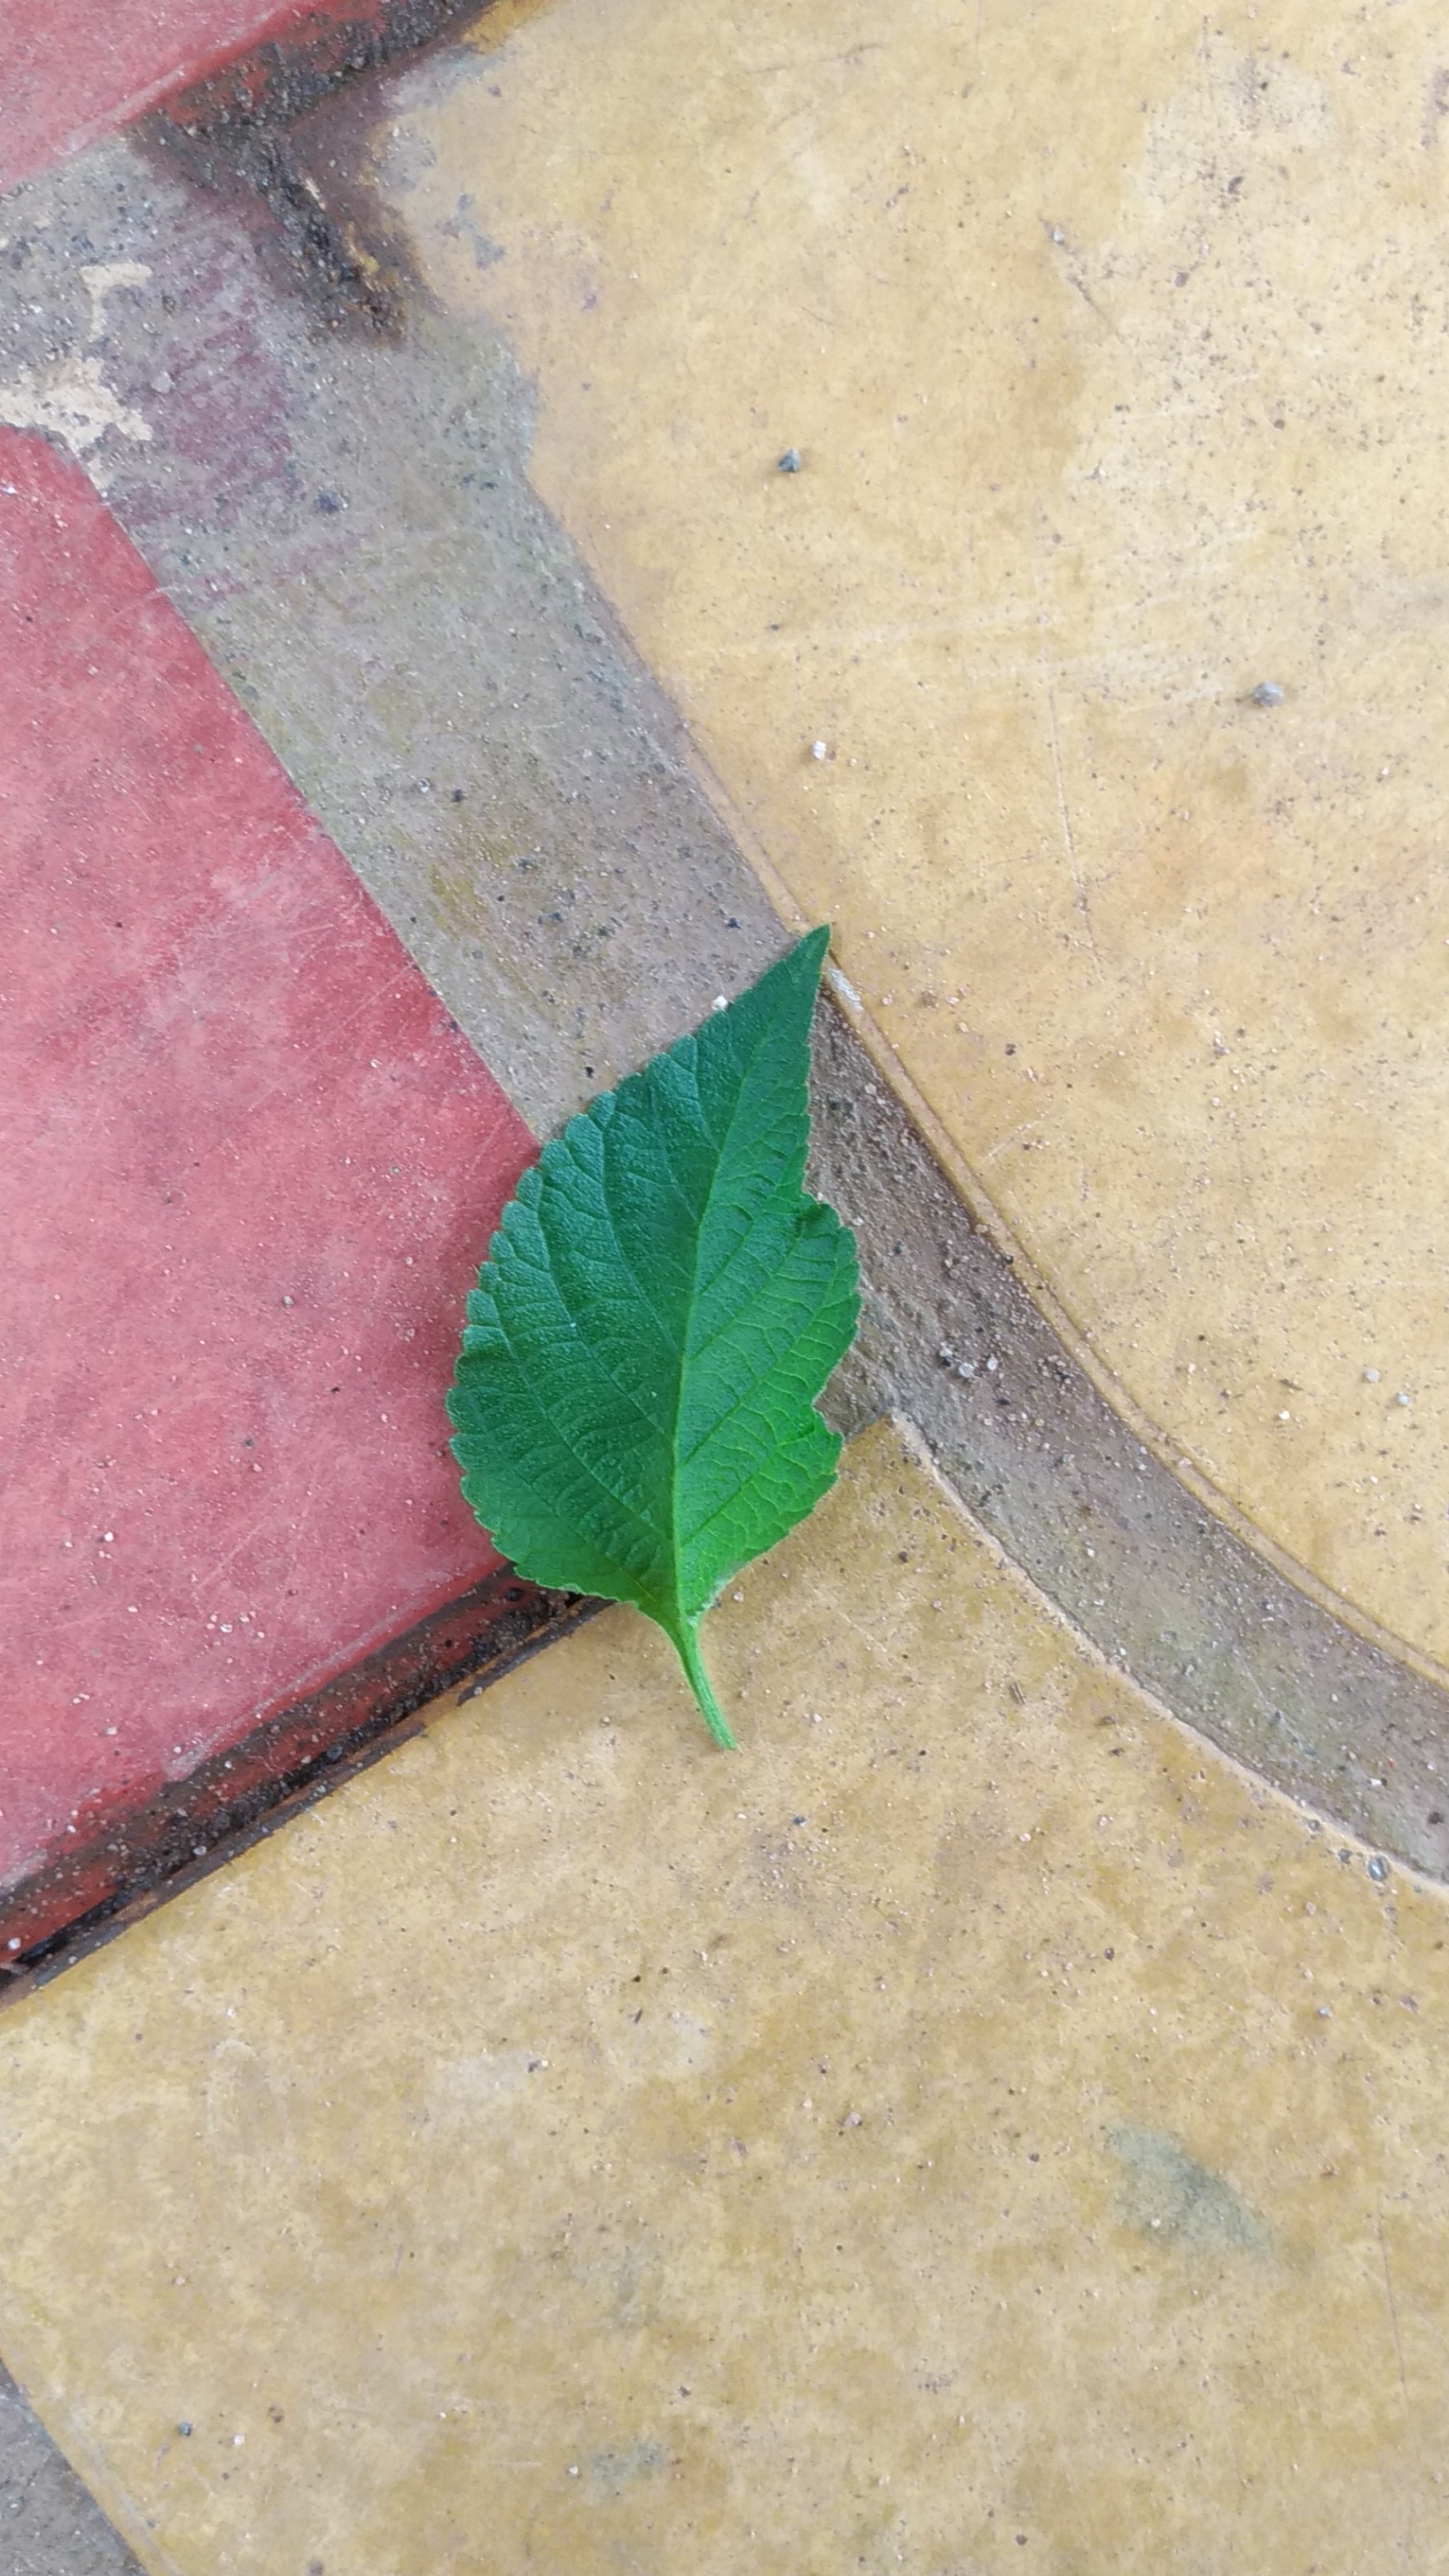
Plant: Lantana